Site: brandenburg
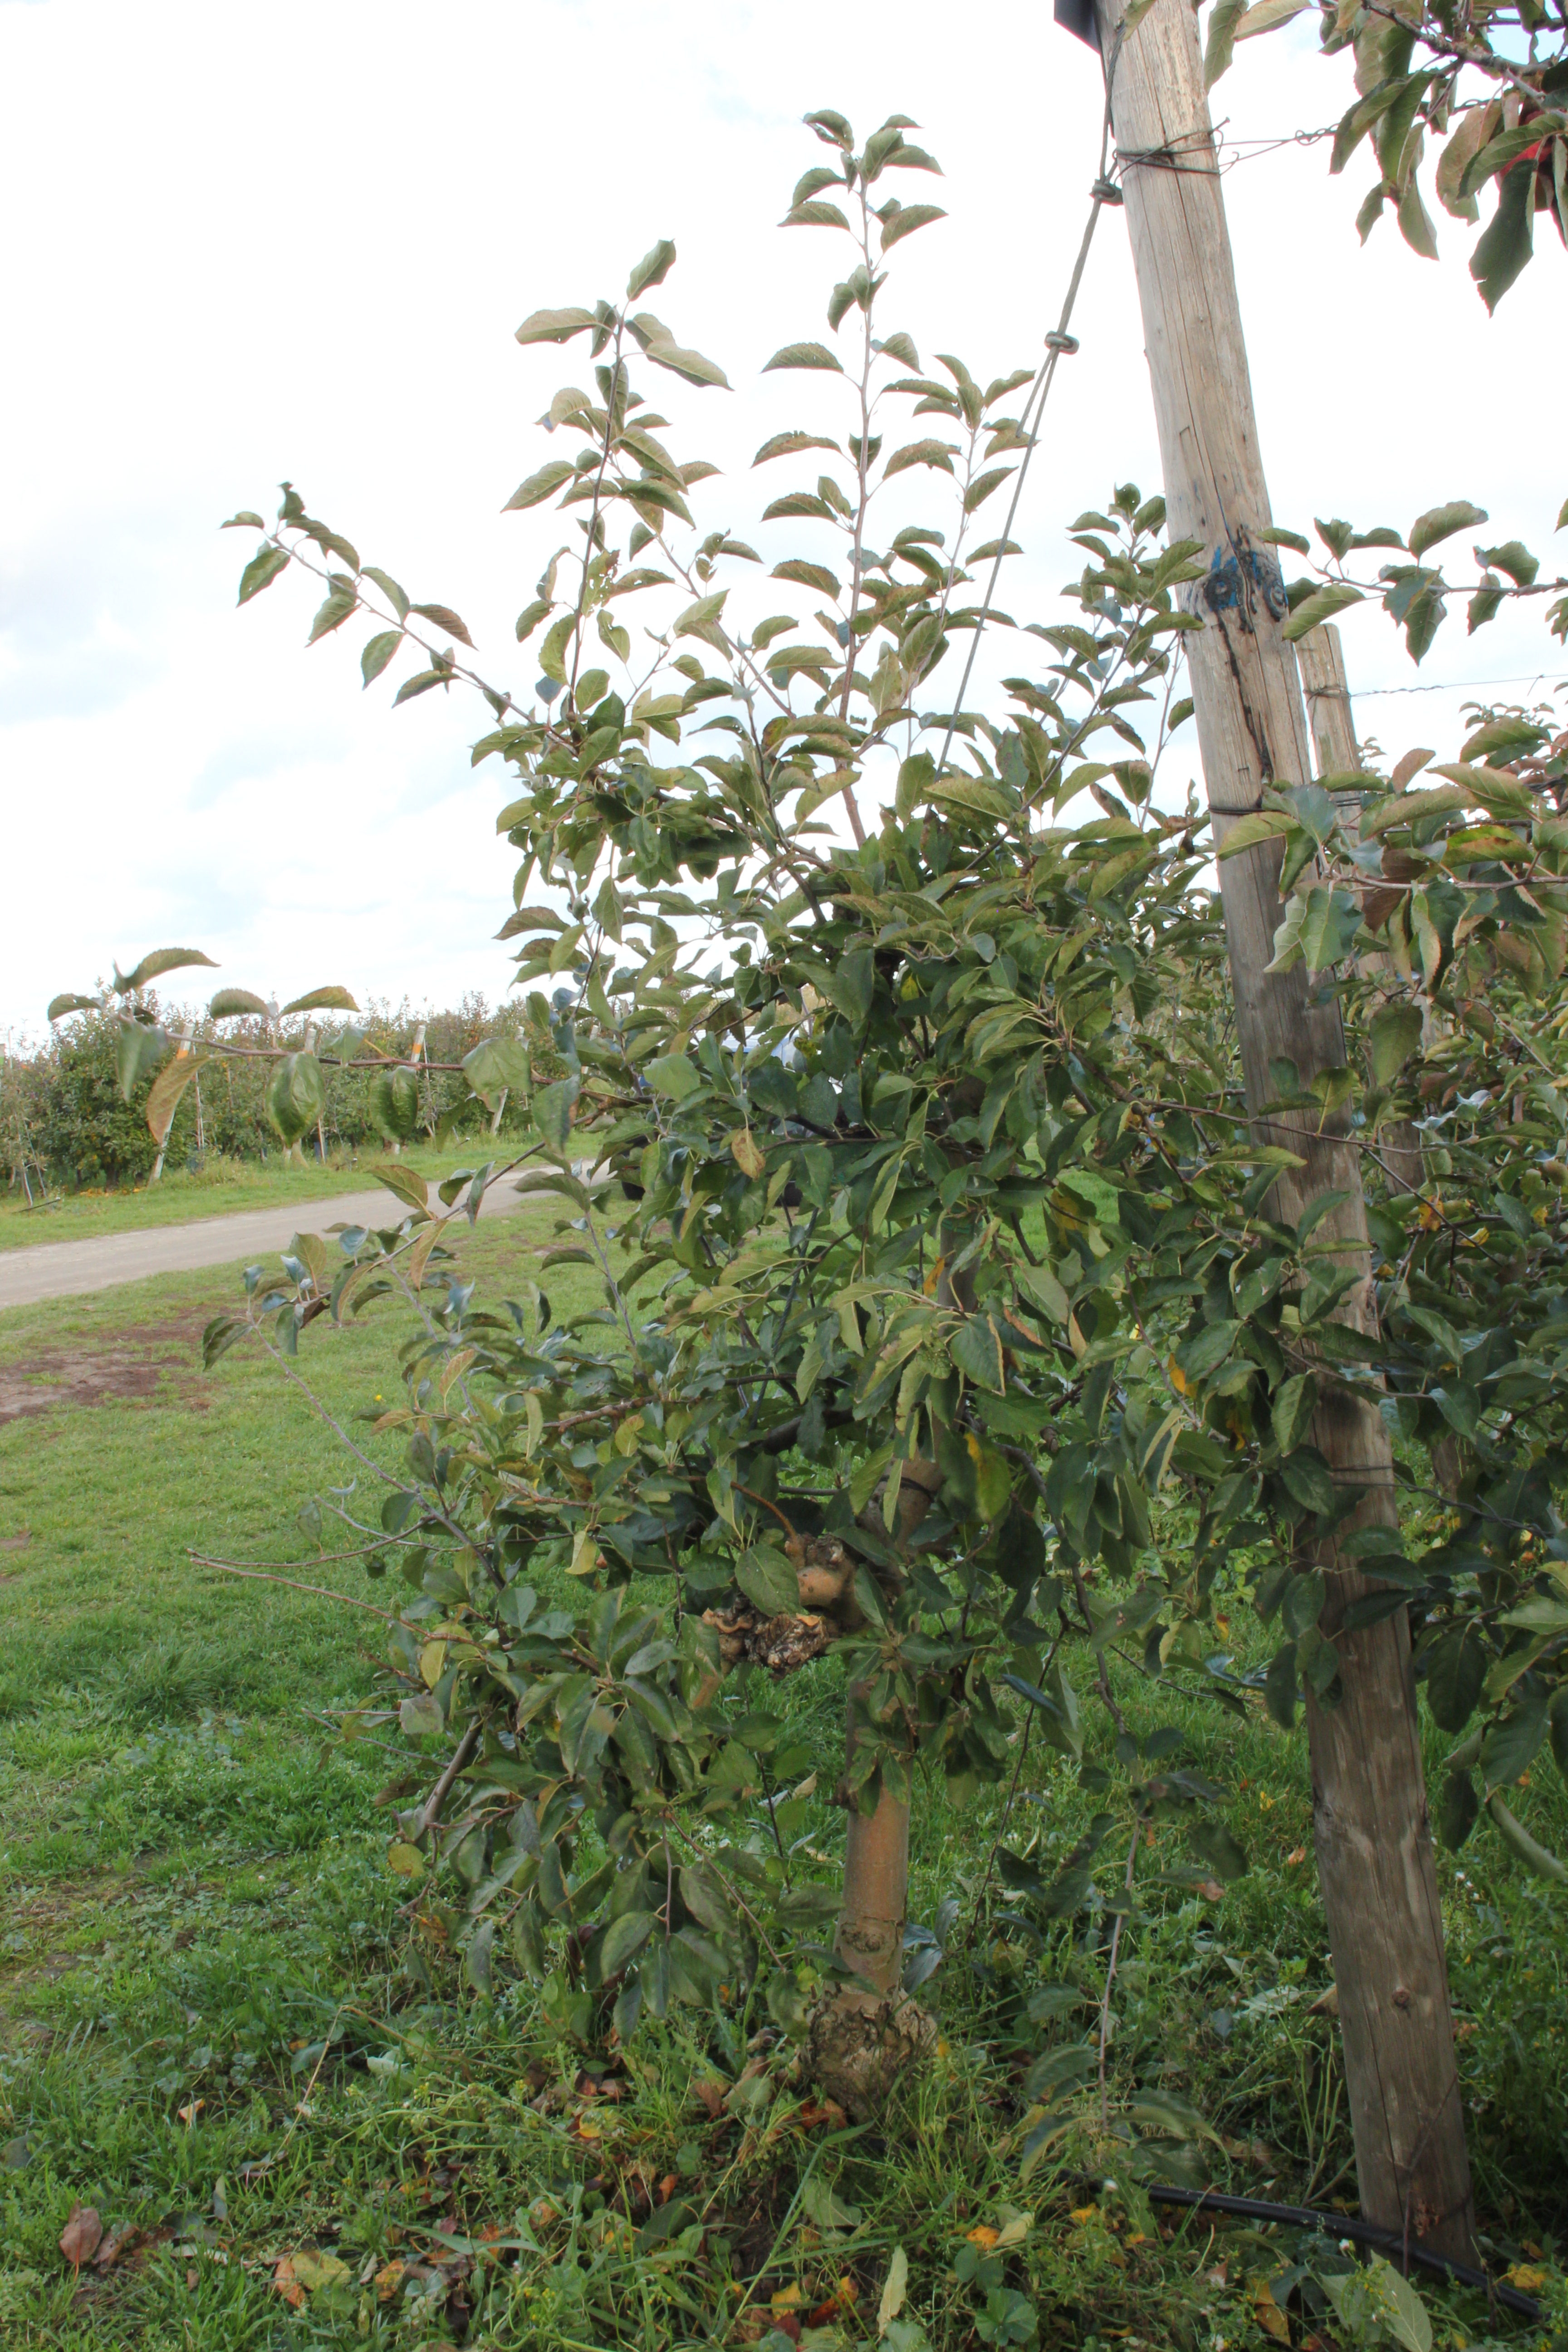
Growth stage (BBCH 91): Senescence, beginning of dormancy